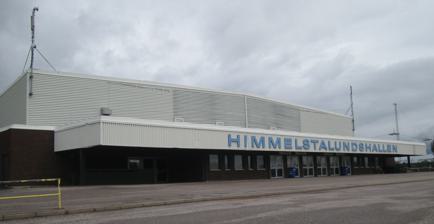
Building: Himmelstalundshallen
Country: Sweden
Year built: 1977
Ice hockey arena in Norrköping, Sweden Himmelstalundshallen Himmelstalundshallen in May 2012 Location Norrköping, Sweden Coordinates 58°35′16″N 16°8′25″E / 58.58778°N 16.14028°E / 58.58778; 16.14028 Capacity Hockey : 4,280 Construction Opened 7 October 1977 Architect Hans Gade Tenants HC Vita Hästen (Division 1 Sweden) (1977–present) Norrköpings Damishockeyförening (Division 2 Sweden) (2002–present) Himmelstalundshallen is an indoor arena in Norrköping, Sweden . It is home arena for the ice hockey team HC Vita Hästen and holds 4,280 people. Construction was completed on 4 October 1977 and the arena was inaugurated with a ceremony lasting for three days between 7–9 October the same year. On 29 November that year, an indoor soccer competition was played in Himmelstalundshallen, won by Hammarby IF . The arena hosted the preliminary games of group B at the men's FIBA European Basketball Championship in September 2003. See also List of indoor arenas in Sweden List of indoor arenas in Nordic countries References